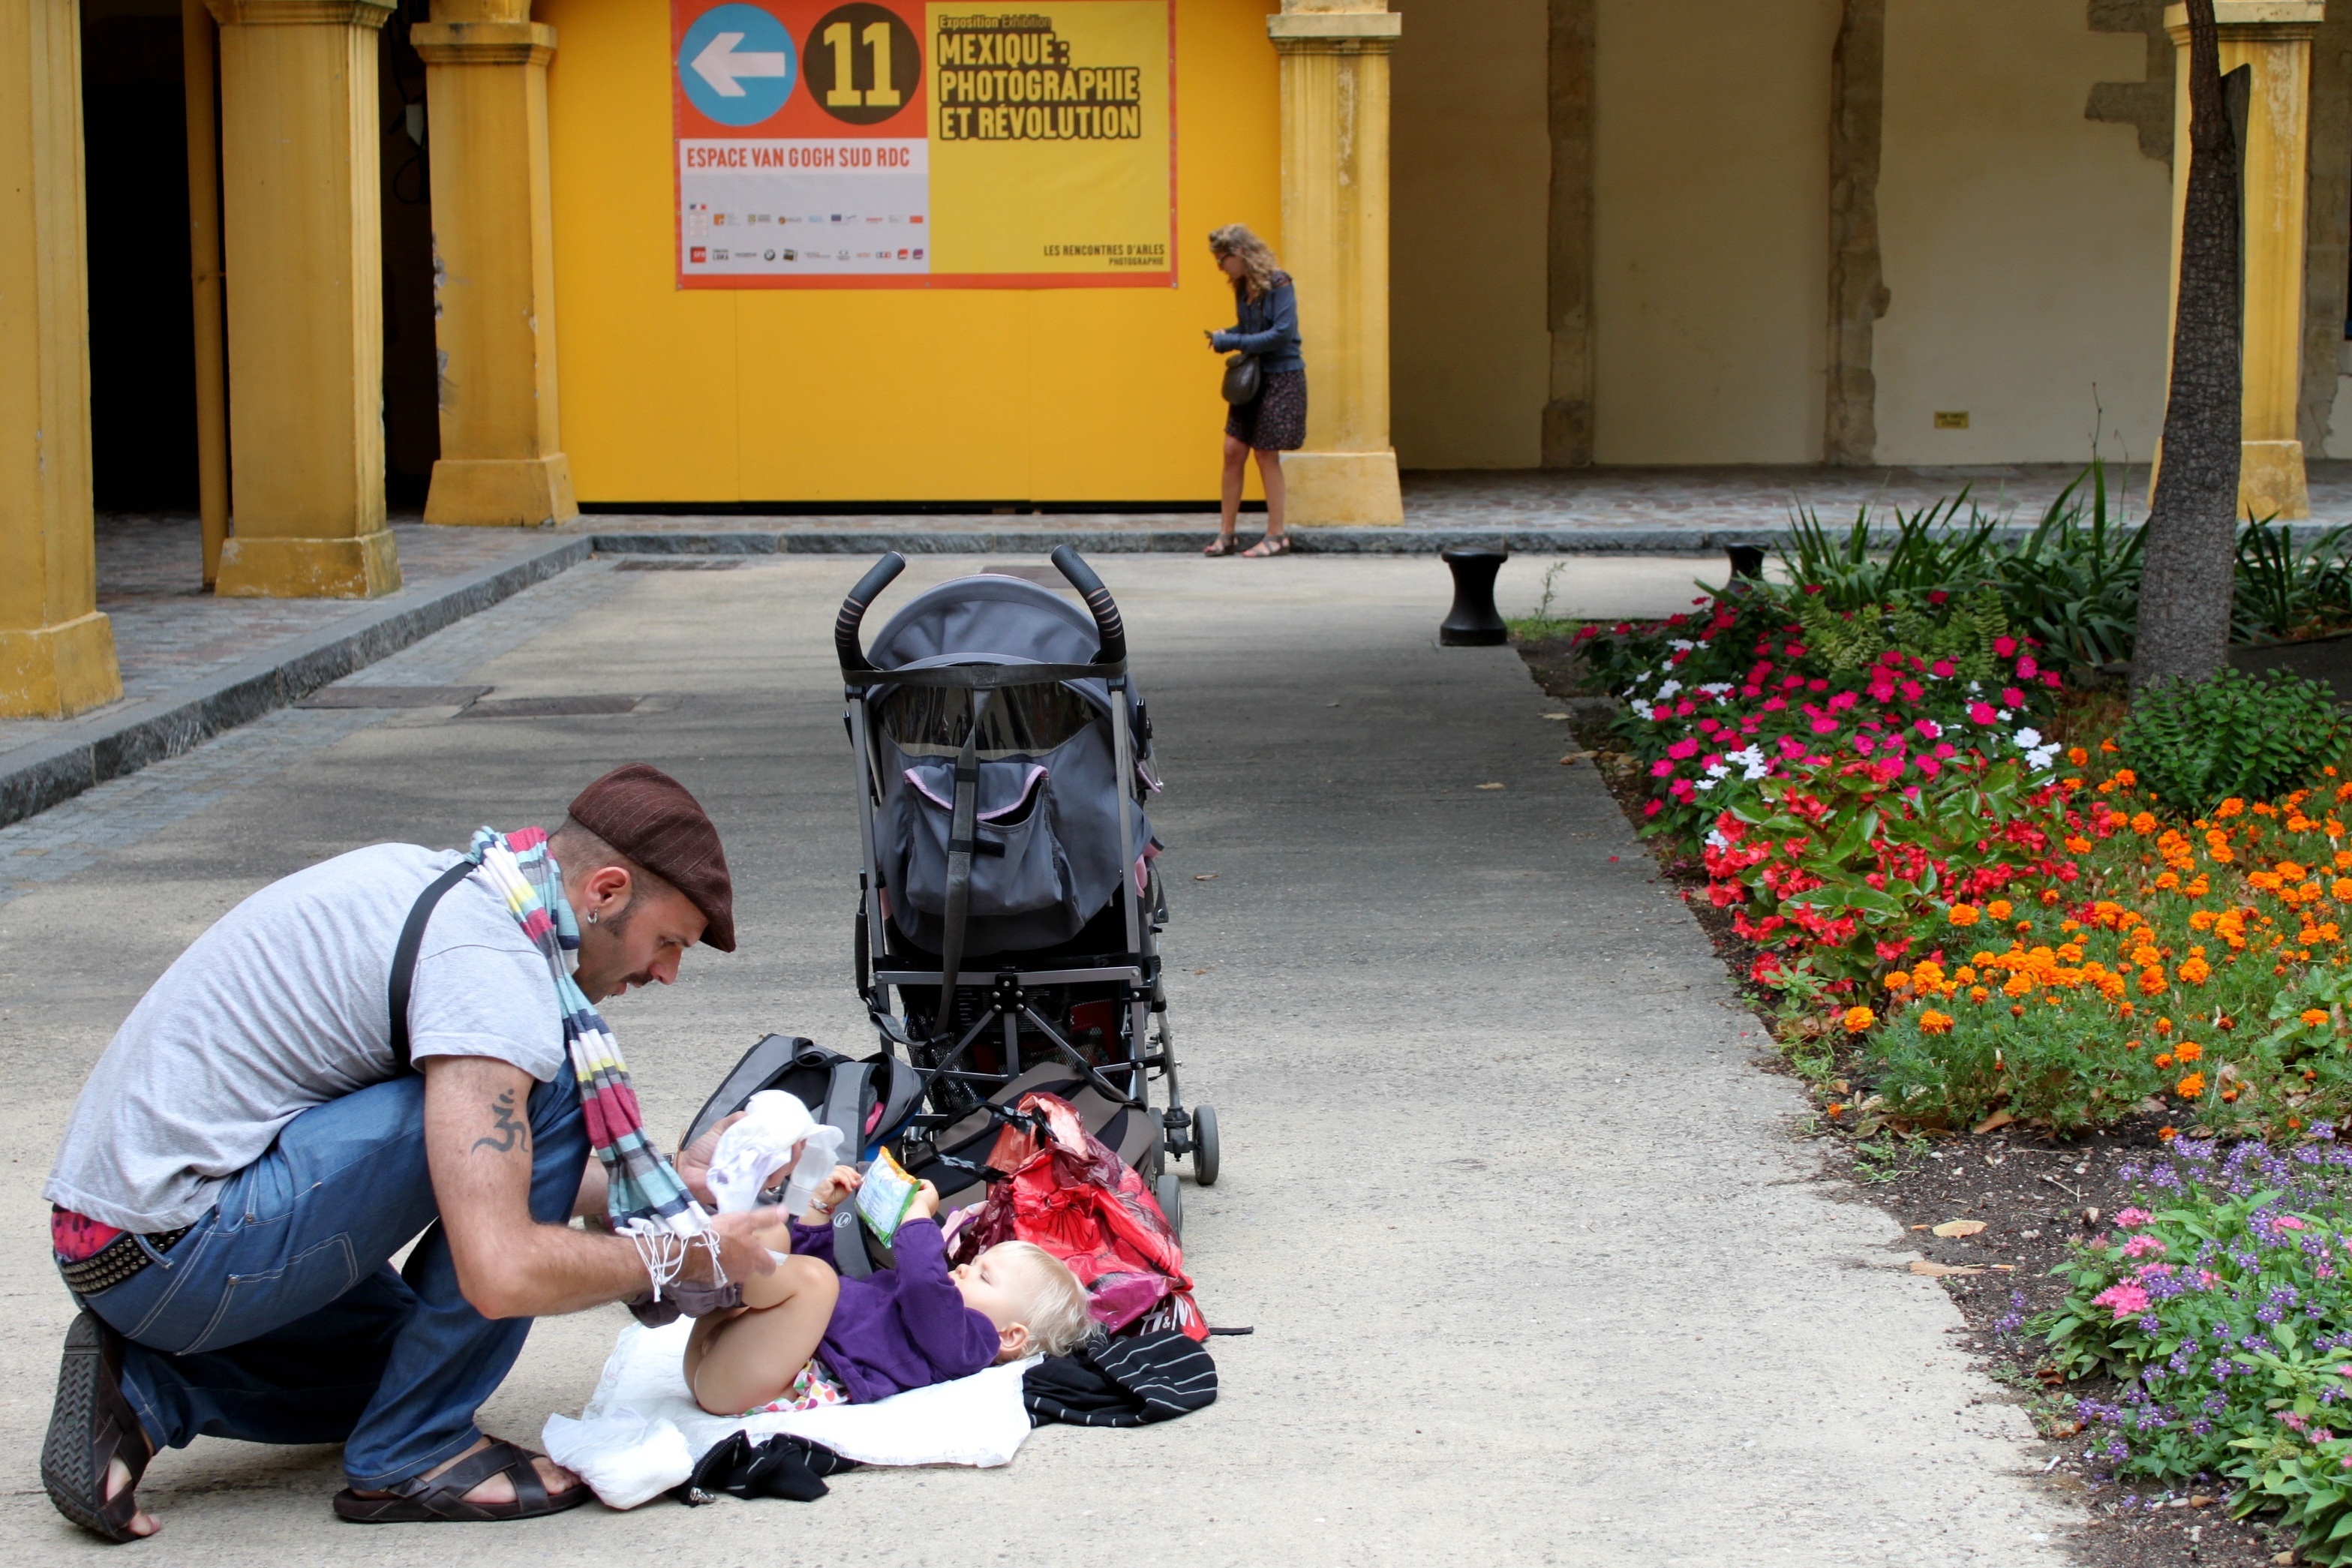
community, father, kids, french, puluo provence